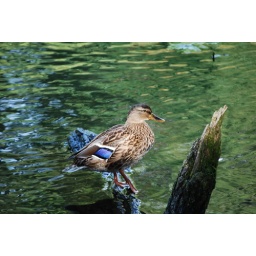
Female Mallard standing on branch in water 3